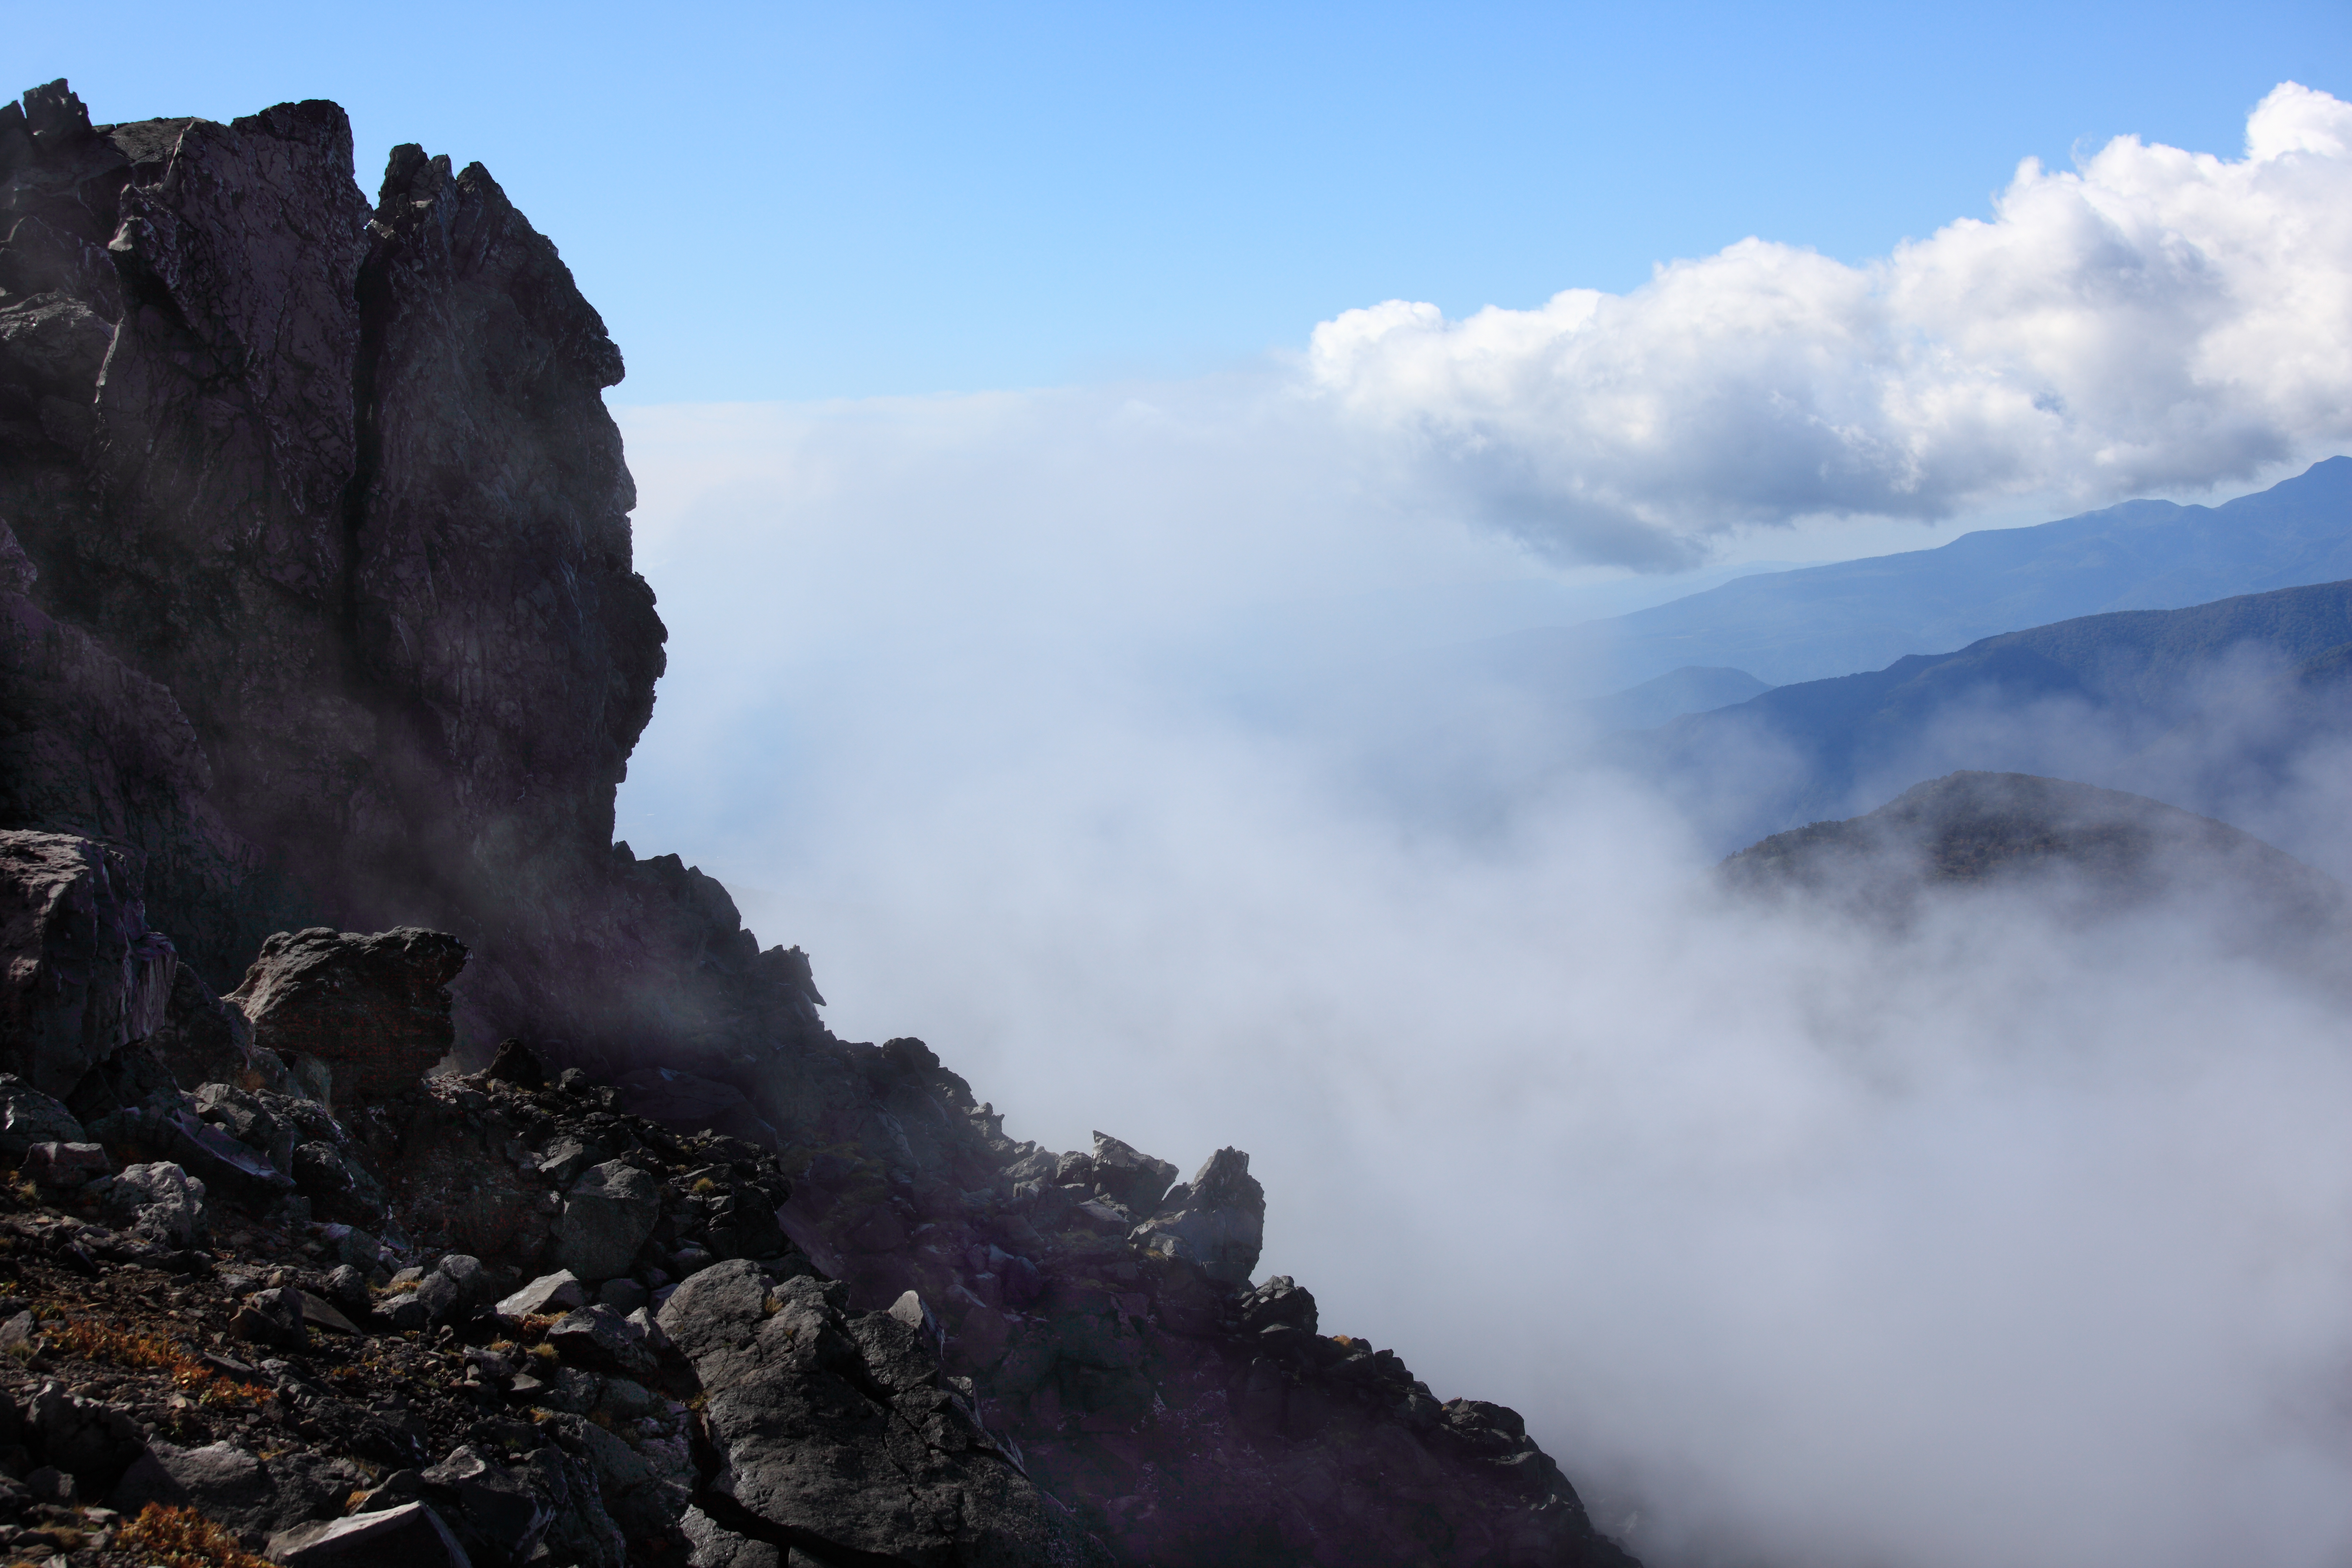
landscape, nature, rock, wilderness, mountain, cloud, sky, adventure, mountain range, smoke, high, volcano, terrain, ridge, summit, mountaineering, alps, plateau, tochigi, 5d, hires, markii, hi, res, resolution, nasu, chausudake, fumes, landform, geographical feature, atmospheric phenomenon, mountainous landforms, geological phenomenon